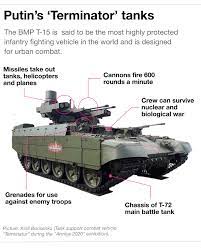
Label: BMP-T15